Orpha Woods Foster

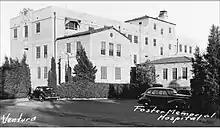
Foster Memorial Hospital

Orpha Woods Foster (April 22, 1850 - September 17, 1938) was a pioneer and philanthropist of Ventura County, California.